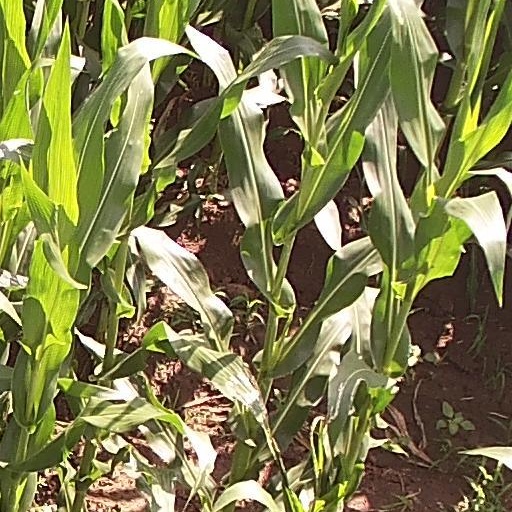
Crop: maize; corn